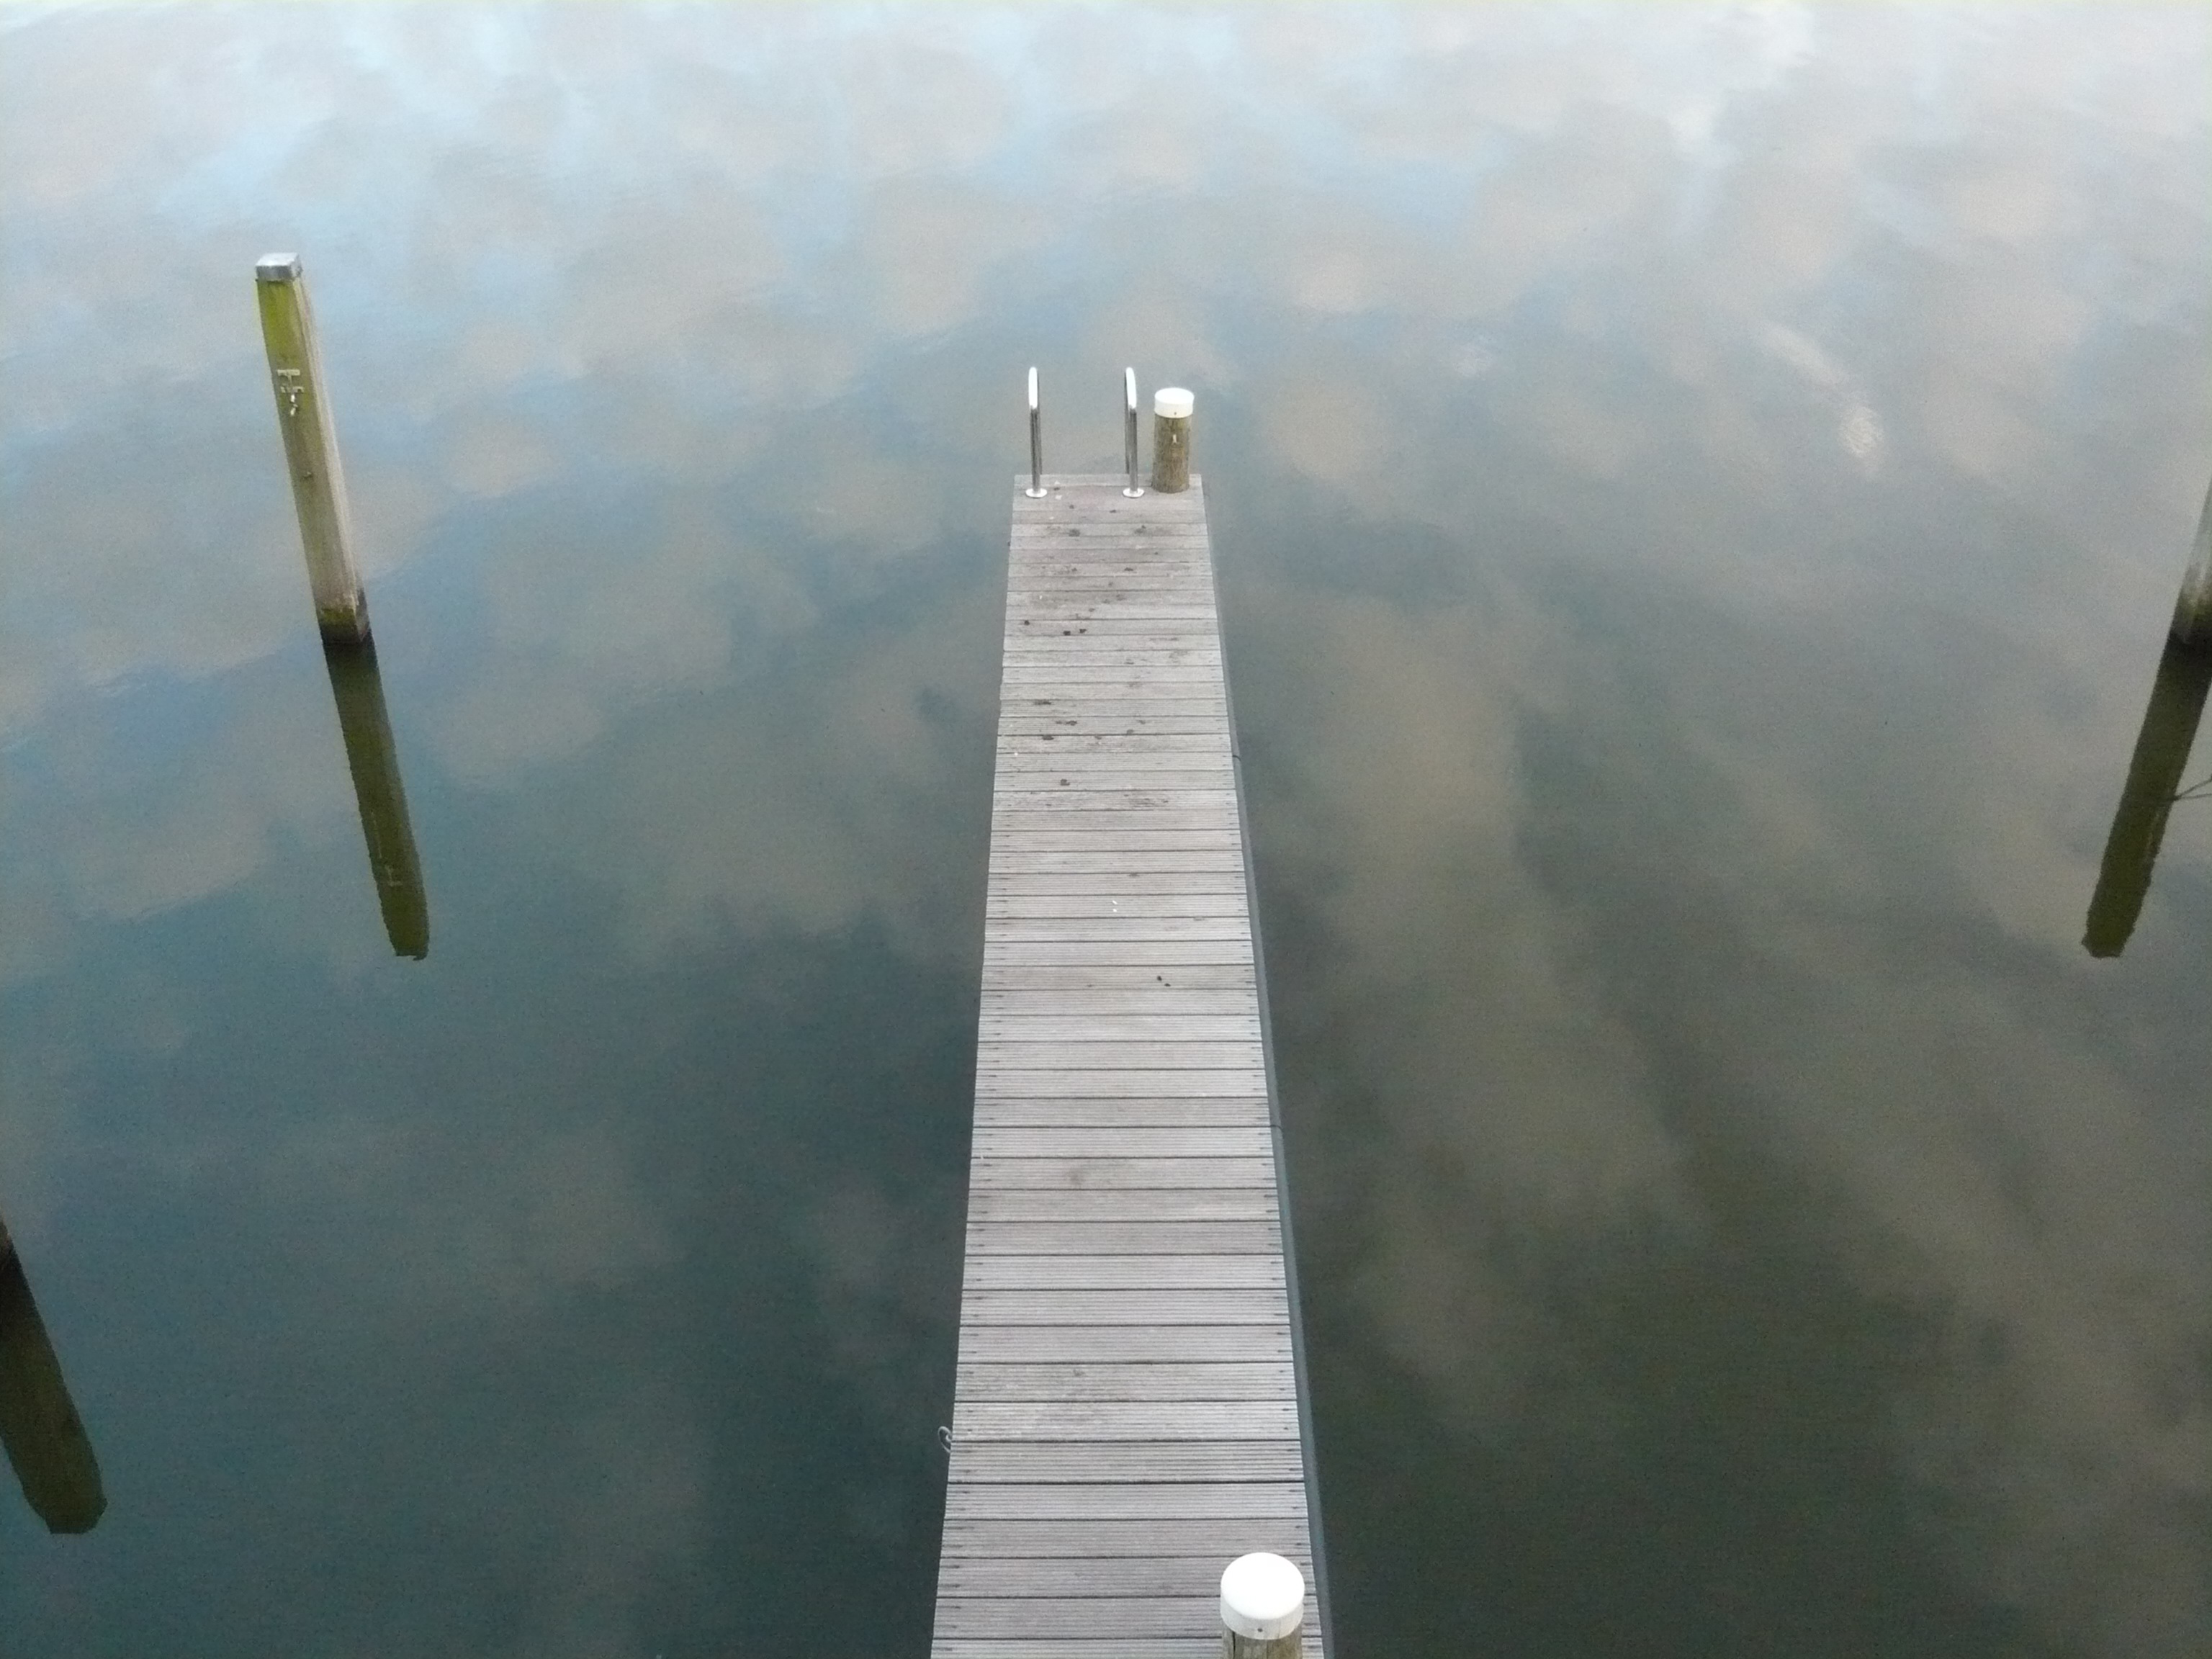
water, web, lake, bridge, jetty, river, port, wood, boardwalk, anlegstelle, waters